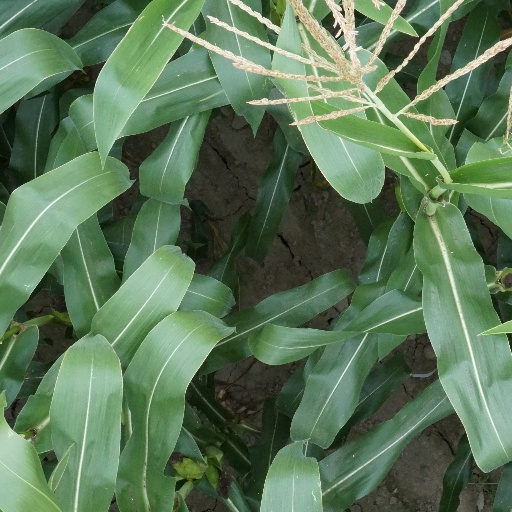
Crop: maize; corn